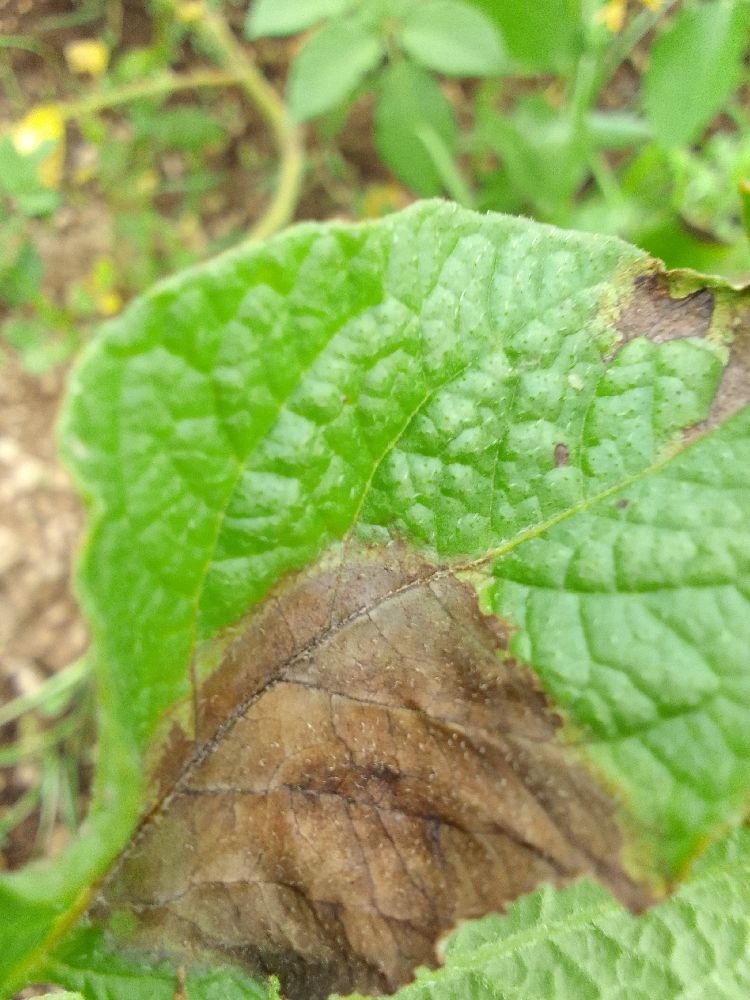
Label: Late blight